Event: Ecuador Earthquake
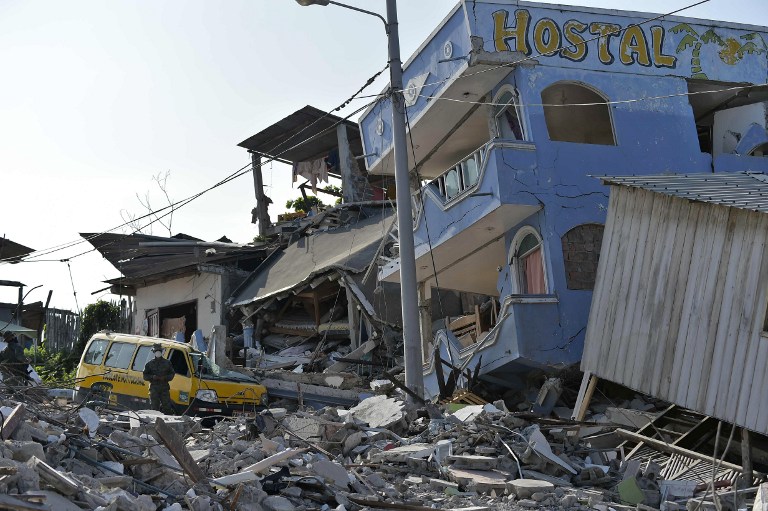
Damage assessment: damage